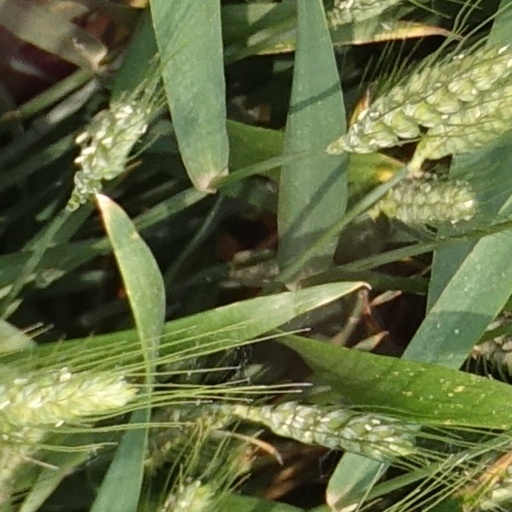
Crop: wheat